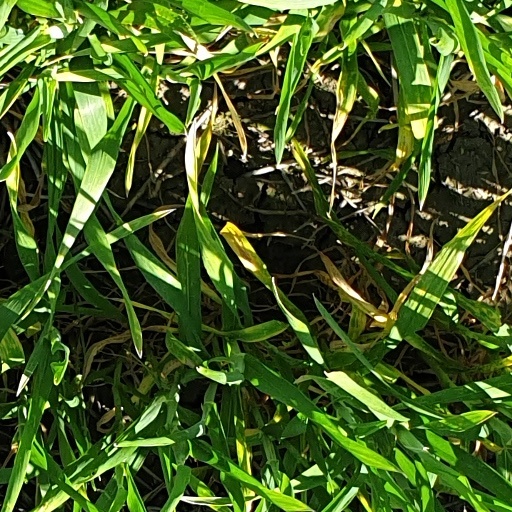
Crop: wheat